Kołobrzeg

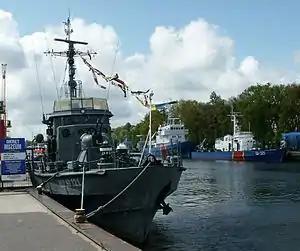
ORP "Fala", a museum ship in Kołobrzeg

Kołobrzeg today is a popular tourist destination for Poles, Germans and due to the ferry connection to Bornholm also Danish people. It provides a unique combination of a seaside resort, health resort, an old town full of historic monuments and tourist entertainment options (e.g. numerous "beer gardens").